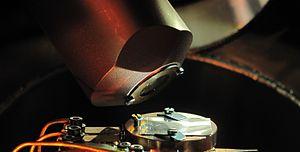
Une cible en argent sur un portoir en cuivre dans la chambre sous vide poussé (6·10-8